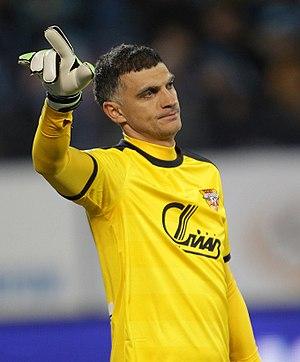
Vladimir Borisovitch Gaboulov, né le 19 octobre 1983 à Mozdok, est un footballeur international russe, désormais retraité. Il évoluait au poste de gardien de but.